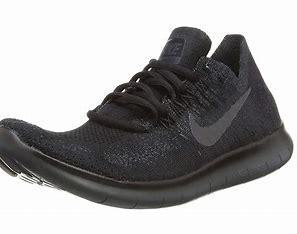
Brand: Nike
Model: Free RN 2017